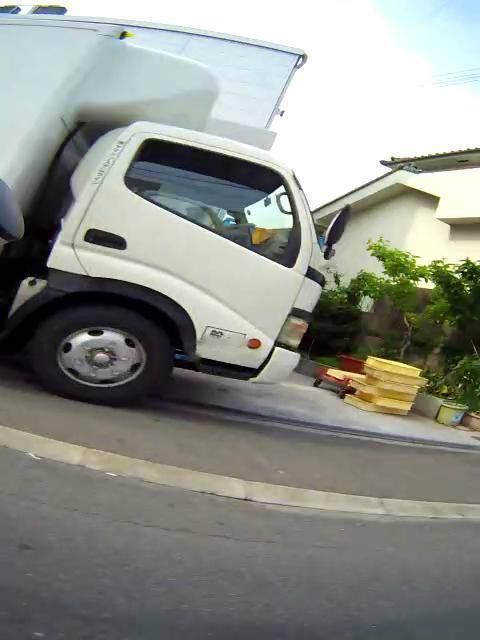
Region: Japan
Coordinates: 34.789, 135.477